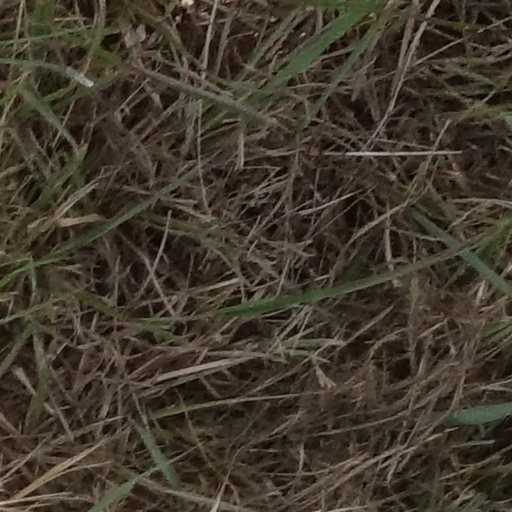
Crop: sorghum